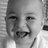
Emotion: happy